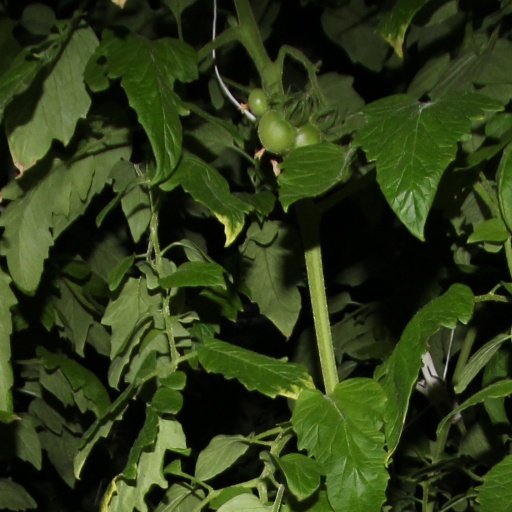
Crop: tomato